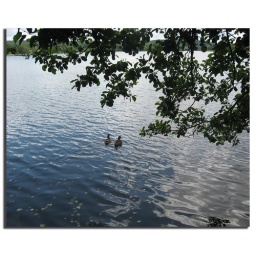
two birds in lake Gerdsken